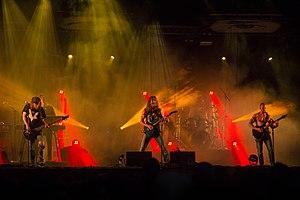
Concert de Pain of Salvation, Hellfest 2017, Clisson, Loire-Atlantique.
Pain of Salvation est un groupe de rock et metal progressif suédois, originaire d'Eskilstuna. Leurs compositions originales associent l'émotion à une grande maîtrise technique, tant au niveau de l'instrument que du rythme ou de l'harmonie.